Alliance (New Zealand political party)

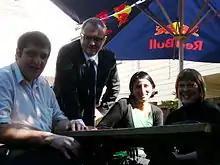
Alliance candidates for the 2008 election: Andrew McKenzie (number two on the party list), Victor Billot (number three), Sarita Divis (number nine) and Kay Murray (number one)

Following its poor showing in the 2005 election, the Alliance continued after their 2005 conference with two co-leaders Paul Piesse and Len Richards.